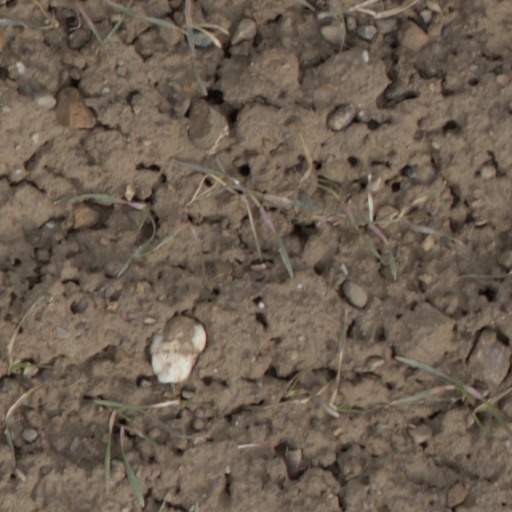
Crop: wheat